2019 Women's March

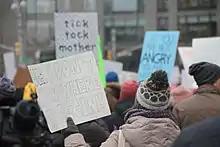
Women's March participants in New York City.

Leaders of the Los Angeles Women's March disavowed any affiliation with the national Women's March organization.